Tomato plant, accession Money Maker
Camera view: bottom (45 deg); turntable rotation: 120 degrees
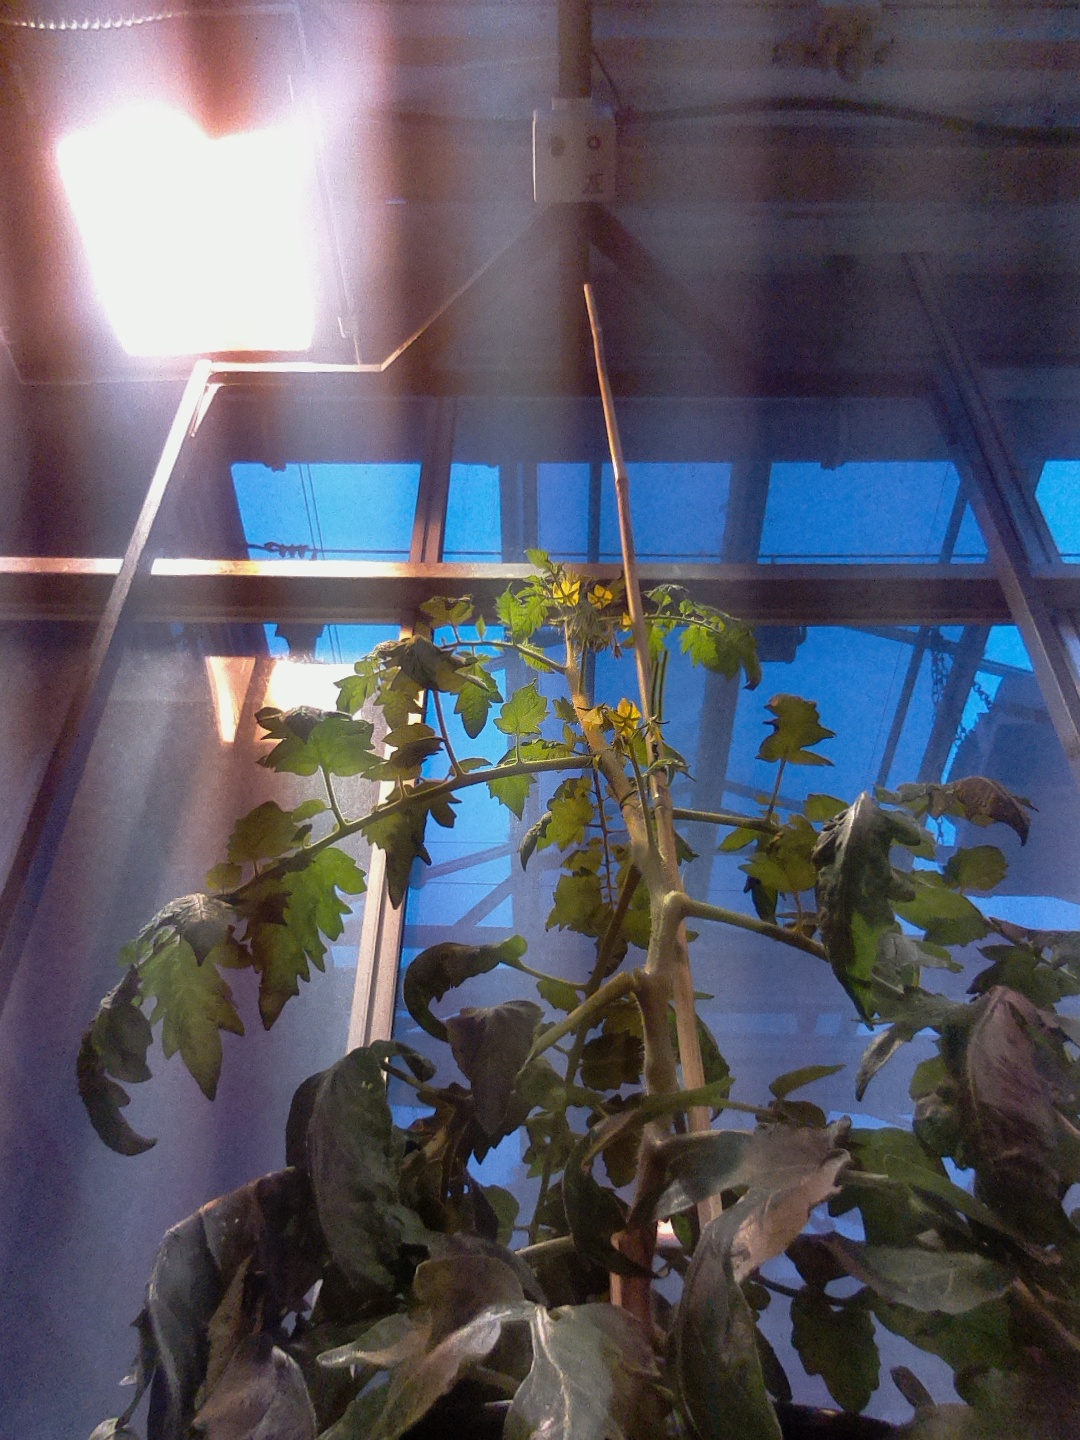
BBCH growth stage 66: Full flowering, 60%-70% of flowers open, more petals falling